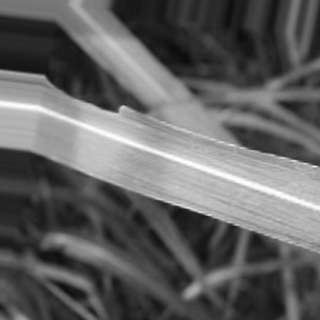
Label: sugarcane_bacterial_blight